1980 Tamil Nadu Legislative Assembly election

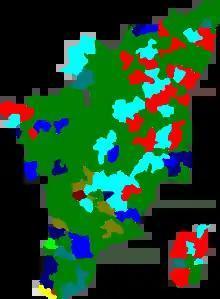
Election map of results based on parties. Colours are based on the results table on the left

‡: Vote % reflects the percentage of votes the party received compared to the entire electorate that voted in this election. Adjusted (Adj.) Vote %, reflects the % of votes the party received per constituency that they contested.